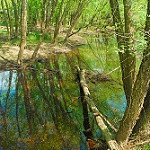
Label: forest